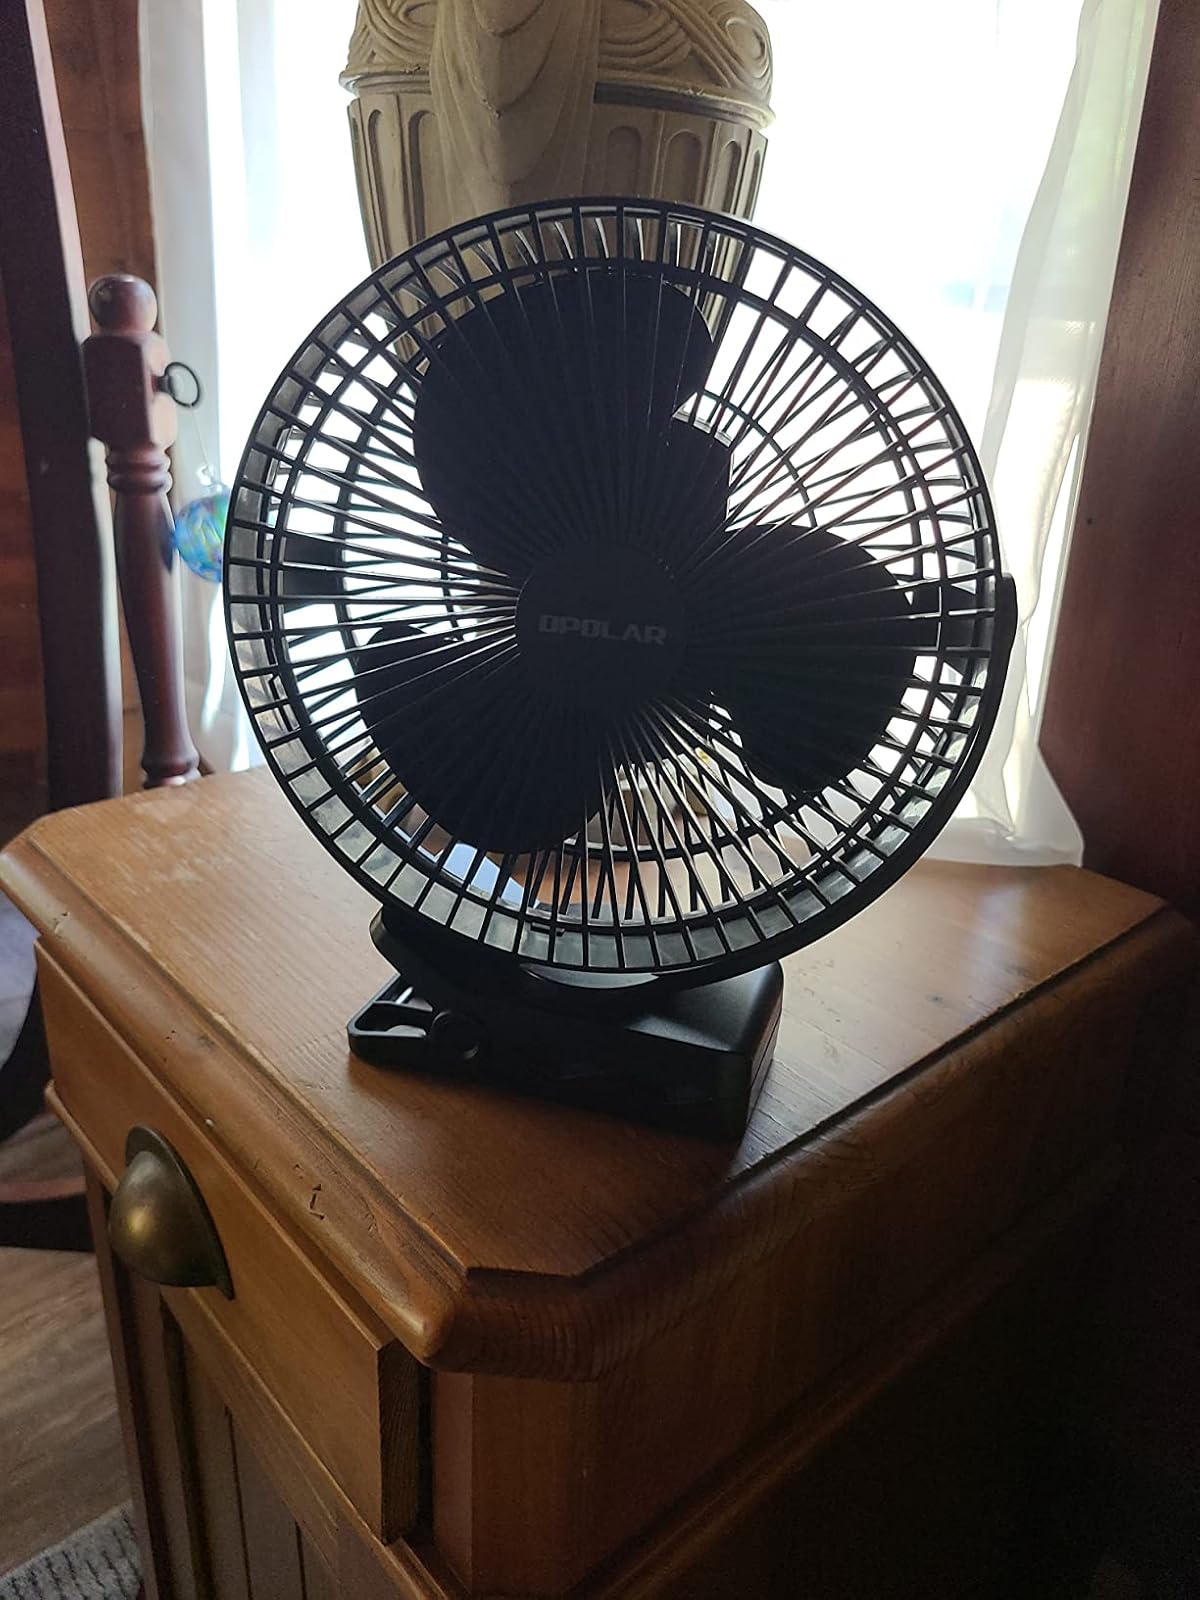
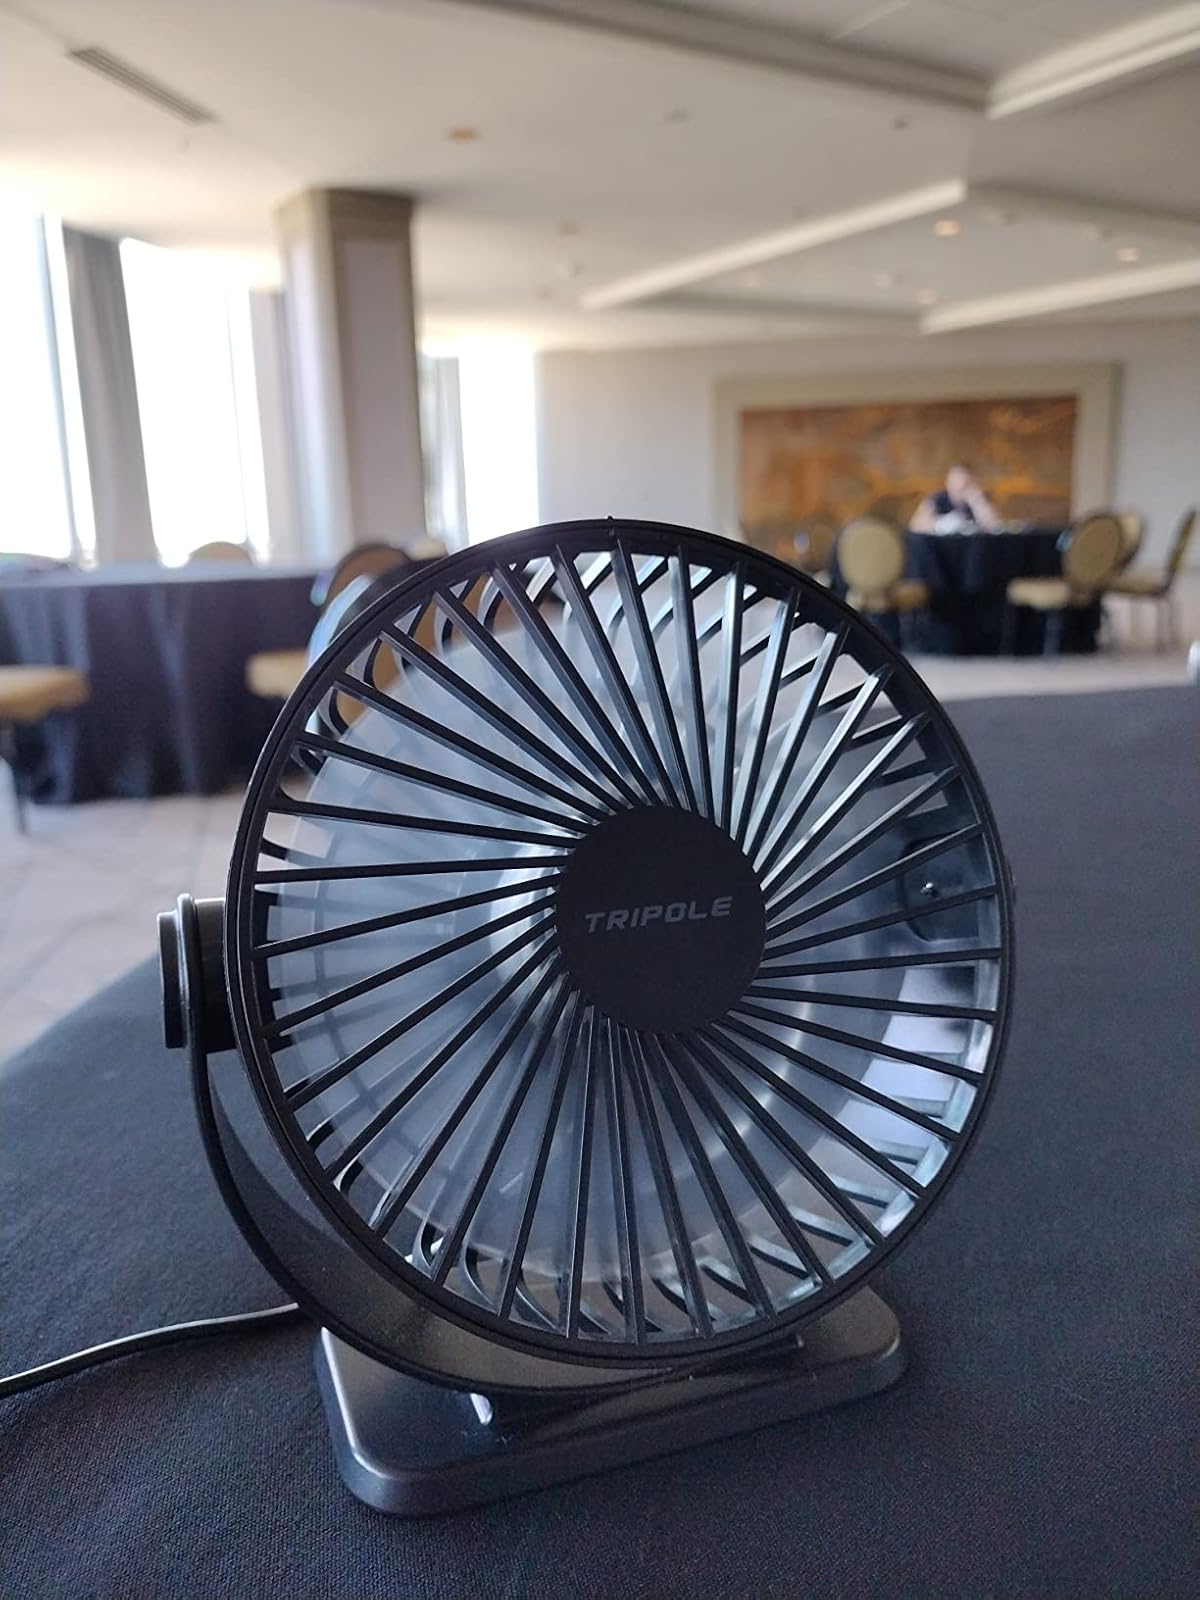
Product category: fan
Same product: no